Hans Ehrenberg

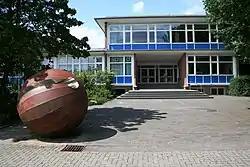
Entrance to Hans Ehrenberg Schule in Bielefeld

Hans Ehrenberg was one of the few German Protestant theologians, even within the Confessing Church, to publicly express his vehement opposition to the antisemitism of the Nazis and publicly declare his support of the Jewish people. He strongly urged the Protestant church to take the same stand. He criticised Christian antisemitism and emphasized the similarities between Judaism and Christianity. Also, his special attitude toward the problems and rights of workers' (since 1905), and world peace (since 1903, also with Franz Rosenzweig and Eugen Rosenstock-Huessy) was in advance of universities, municipal councils, judiciary, governments, parliaments, international organizations and churches of his times, "World Peace without Weapons" (swords to plowshares). In addition to his practical theological work, he wrote a number of philosophical and theological articles and treatises. One of his favorite quotes from the bible is taken from the Book of Isaiah 60, vs 19 & 20, which was mentioned on their epitaph.